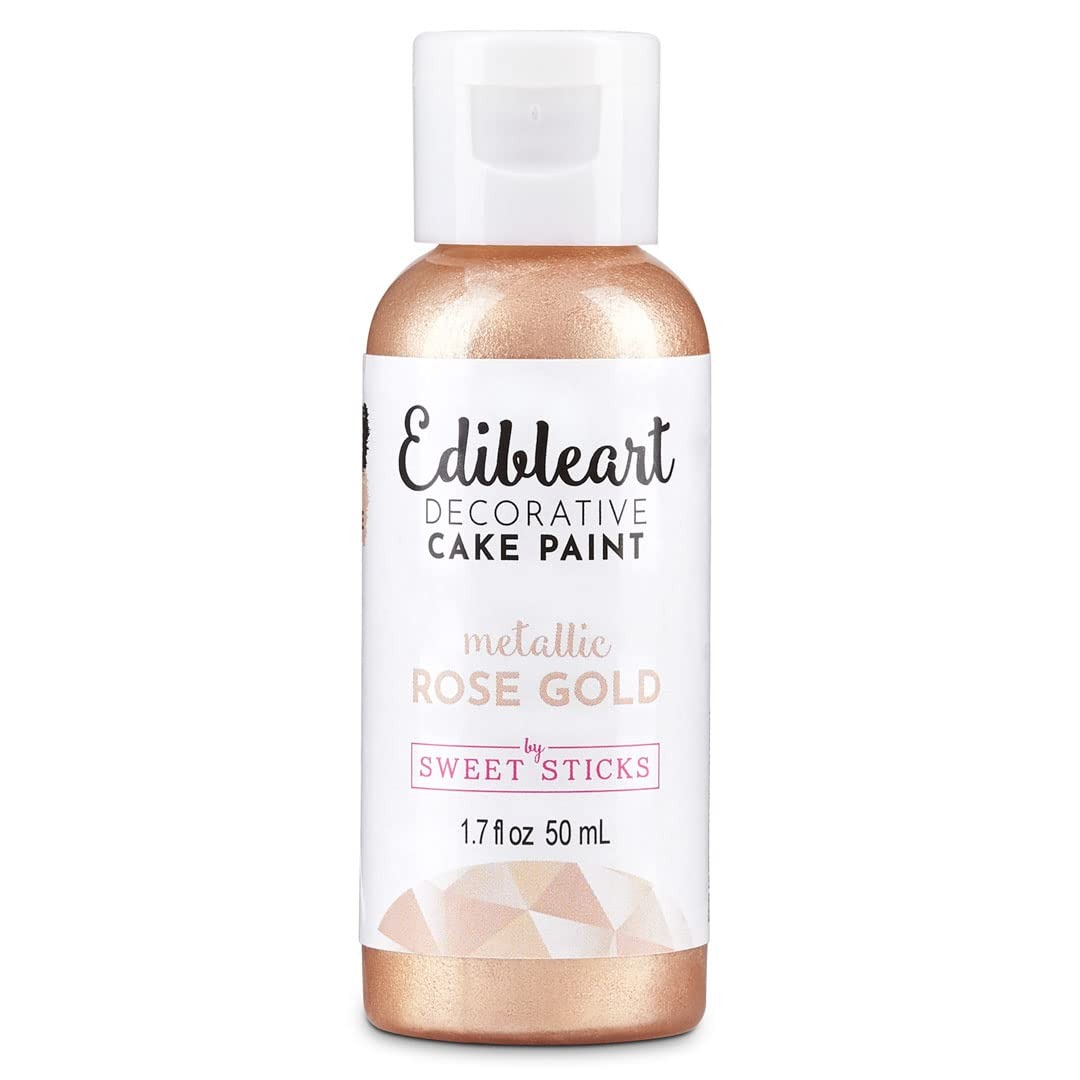
Item Name: Sweet Sticks Edible Art Decorative Cake Paint 1.7 Ounce (50 Milliliters), Metallic Rose Gold
Bullet Point 1: How to paint with Edible Art Metallic Decorative Paint by Sweet Sticks: Before you start, Tip 1: Shake the bottle well, to ensure the solid and liquid ingredients mix together to form an even consistency to paint with; you can also open the bottle and give the mixture a stir with the end of your paint brush before shaking; shake the bottle each time before you use the paint, including between sessions; if your paint is transparent it means the ingredients haven’t mixed together
Bullet Point 2: Before you start, Tip 2 (tip 1 in first paragraph): Take the time to play with your paints, become familiar with them; each color has different pigmentation, so get a feel for each color; edible surfaces are all different, so also play with the paint on different painting surfaces; the metallic paints can be applied to fondant, crusted buttercream cakes (chilled), sugar cookies, marshmallows, confectionery, ganache, modeling chocolate, macarons and fruits
Bullet Point 3: Do not use these metallic paints on Italian or Swiss meringue buttercream as these surfaces keep the paints from air-drying and leave them in liquid form; Tip 3 (of “Before you start”): These Metallic Paints prefer wide, flat brushes with soft bristles; Tip 4. Have hot soapy water on hand with paper towels; when finished with one color, wash your brush gently and dry at once with a paper towel; you can also put (in your hand) dishwashing liquid, wash the brush in it and then rinse with hot water
Bullet Point 4: How to paint: Tip 1. Less is more, so don’t load your brush with too much paint; it’s easier to build up the color than take it away; if a second coat is needed (depending on your desired color), wait for the first coat to dry; thick coats of paint will take much longer to dry; Tip 2. This paint is designed to be used straight from the bottle; you can add a drop of 95-percent high-grade alcohol to thin the paint when needed
Bullet Point 5: Drying the paints: Tip 1. Wait 24 hours for these paints to air-dry; conditions like temperature and higher humidity can affect the drying process tremendously, so please allow time for this too; a fan can be used to speed the drying process; if paints aren’t air dried correctly, you may be left with a bitter taste; please note what these paints can paint on before you begin; Tip 2. When using these paints on buttercream, allow time for drying before placing the cake back in the fridge
Product Description: <b>How to paint with Edible Art Metallic Decorative Paint by Sweet Sticks</b><br><br> <b>Before you start:</b><br> Tip 1. Shake the bottle well to ensure the solid and liquid ingredients mix together to form an even consistency to paint with. You can also open the bottle and stir the mixture with the end of your paint brush before shaking. Shake the bottle each time before using the paint, including between sessions. If your paint is transparent, the ingredients haven’t mixed together<br><br> Tip 2. Play with your paints, become familiar with them. Each color has different pigmentation, so get a feel for each color. Edible surfaces are all different, so also paint on different painting surfaces; the metallic paints can be applied to fondant, crusted buttercream cakes (chilled), sugar cookies, marshmallows, confectionery, ganache, modeling chocolate, macarons and fruits. Do not use these metallic paints on Italian or Swiss meringue buttercream as these surfaces keep the paints from air-drying and leave them in liquid form. <br><br>Tip 3. These Metallic Paints prefer wide, flat brushes with soft bristles<br><br>Tip 4. Have hot soapy water and paper towels on hand. When done with one color, wash your brush gently and dry at once with a paper towel; you can also wash the brush with dishwashing liquid in your hand, then rinse with hot water<br><br><br> <b>How to paint:</b><br>Tip 1. Don’t load your brush with too much paint — it’s easier to build up the color than take it away. If another coat is needed (depending on your desired color), wait for the first coat to dry; thick coats of paint will take much longer to dry. <br><br>Tip 2. This paint is designed to be used straight from the bottle. You can add a drop of 95-percent high-grade alcohol to thin the paint when needed.
Value: 1.7
Unit: Fl Oz

Price: 26.88